Nathan Fletcher

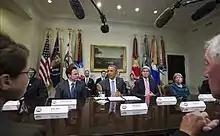
Nathan Fletcher met with President Obama, representing the Truman National Security Project, to discuss and support the 2015 Iran Nuclear Deal.

Fletcher remains politically active, by supporting Democratic candidates and progressive causes. He is a member of the national advisory board of Organizing for Action, the successor organization of President Barack Obama's 2012 re-election campaign. He is a member of the Statewide Leadership Council of the Public Policy Institute of California, and a member of the Aspen Institute Global Alliances Program Advisory Board. He is also a member of the National Advisory Board of the Truman National Security Project. He is a delegate of the California Democratic Party, member of San Diego Democratic Central Committee, was a 2016 delegate to the Democratic National Committee, and has been active in supporting Democratic candidates and causes such as efforts to raise the minimum wage. He also remains involved in efforts to ensure implementation of Chelsea's Law. He is a member of the World Economic Forum Global Agenda Council on Human Rights. He is a Kauffman Fellow and Tribeca Innovative Disruptive Fellow.